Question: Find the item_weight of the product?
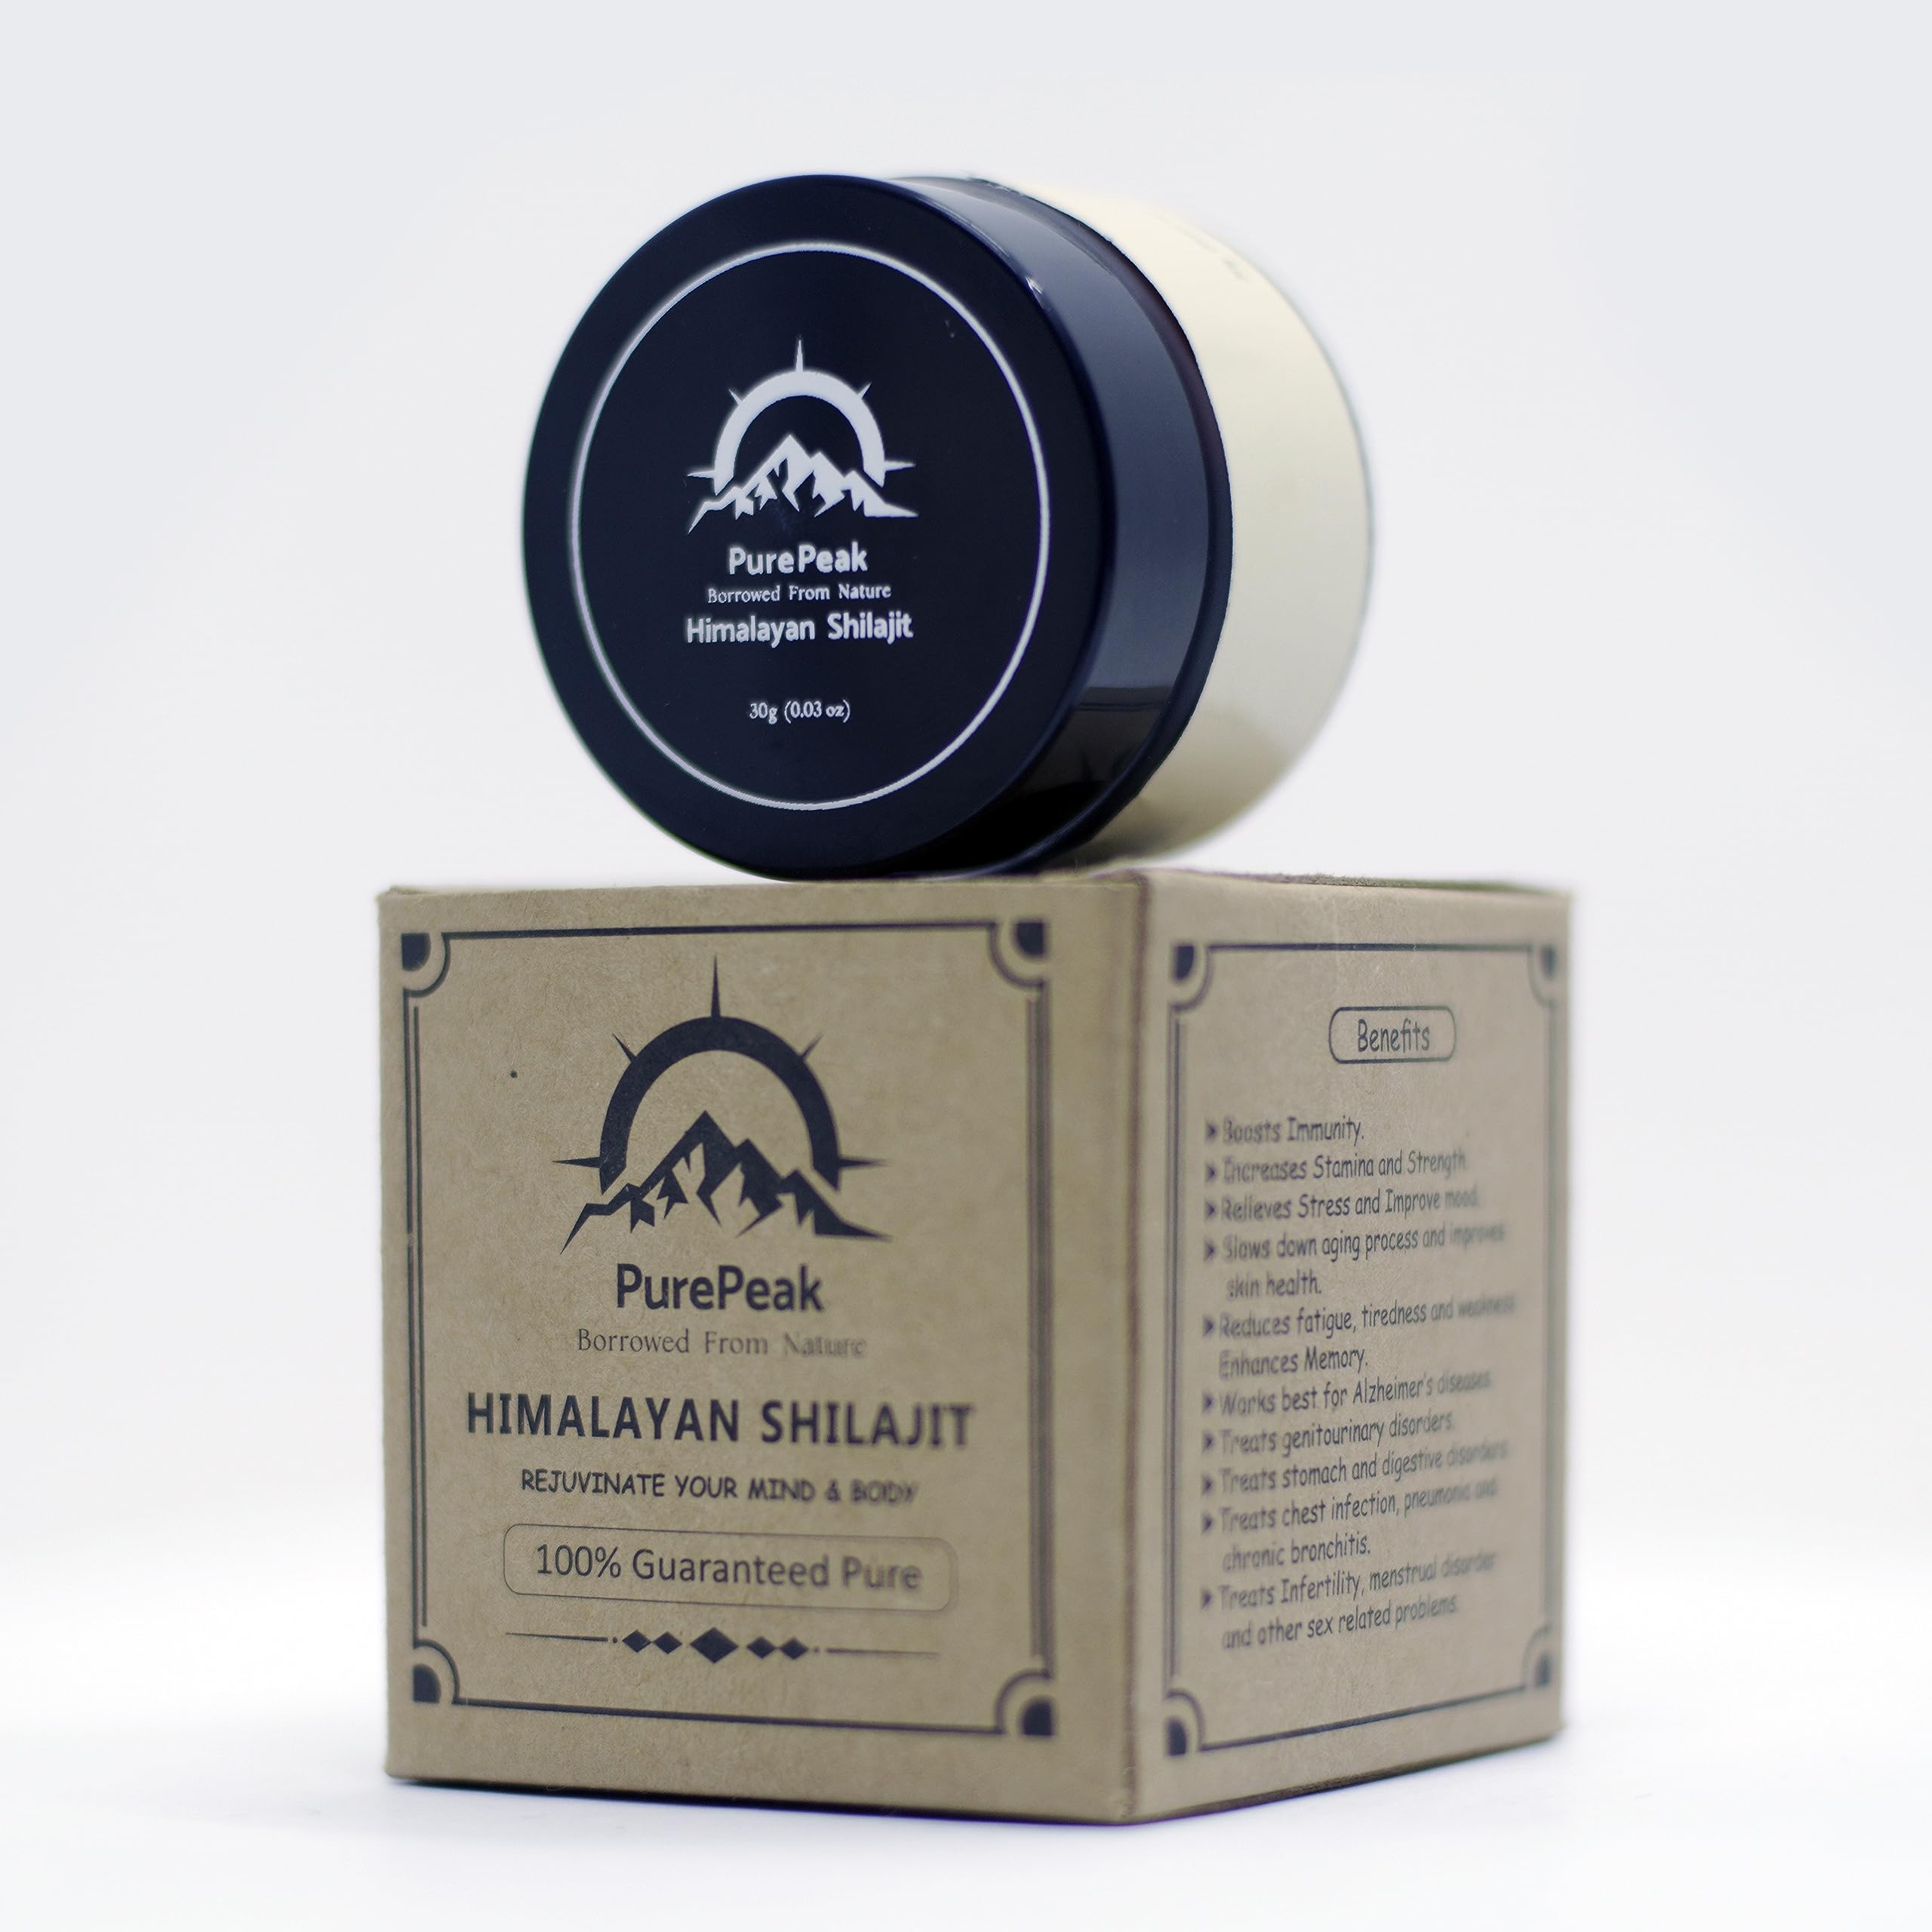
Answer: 30.0 gram